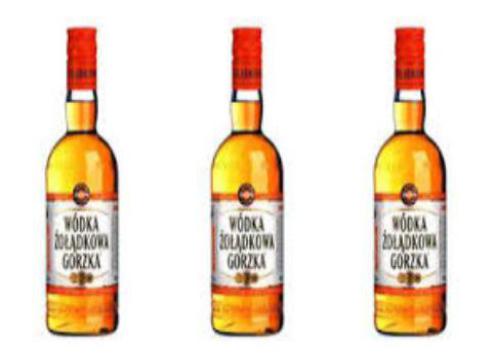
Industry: Food